Nobody Gets Out Alive

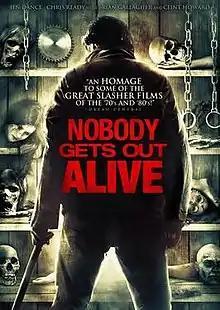
DVD cover

Nobody Gets Out Alive (also known as Down the Road) is a 2012 American horror film written and directed by Jason Christopher.